Kong-kài

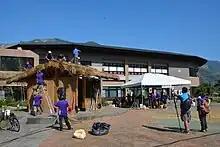
The renovation of the Kong-kài of Siaolin in the morning of the annual Taivoan Night Ceremony.

In the Taivoan language, the Kong-kài is generally called "Kuba" or any similar spelling among different communities. For example, in Siaolin, the older generation still refers to the highest ancestral spirits in the Kong-kài as "Kuba-tsóo", literally "the ancestors of the "Kuba"". Some spellings from different Taivoan communities include: